Abel Estanislao

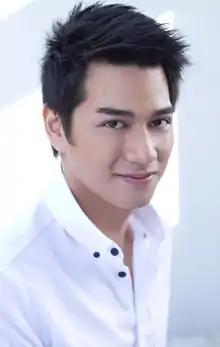

Abel Estanislao (born May 19, 1995, in Marikina, Philippines) is a Filipino actor and model. He is notable in Teen Gen as Jose Vicente "JV" Cortez and one of three members in the 3Logy Band. He is an Argentine-Filipino.